Greek government-debt crisis countermeasures

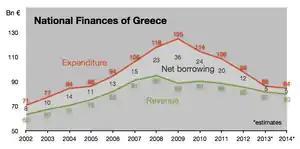
Greece public revenue vs. expenditure 2002–2012

When the first three austerity packages had been negotiated and agreed upon from February to May 2010, they featured a total fiscal tightening of €41 billion of which €28bn was related to 2010–11 and the remaining €13bn scheduled for 2012–14. Because of a worse than expected recession, this was however followed by a need for the government also to pass a fourth austerity package in June 2011 and a Fifth austerity package in 2012. The two extra packages increased the total amount of fiscal tightening for 2010–2014 to €65 billion (equal to 31.9% of the 2012 Greek GDP), with the first €36bn in 2010–11 followed by €13bn in 2012 and €16bn in 2013–14.